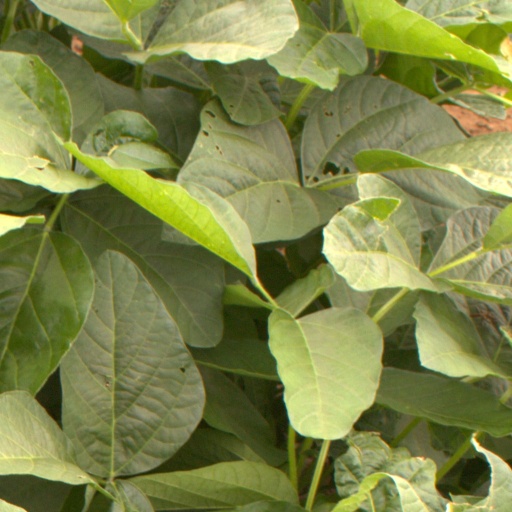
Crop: soybean